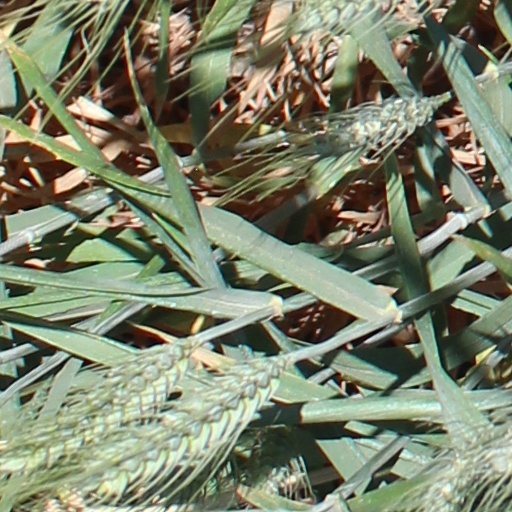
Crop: wheat